Bayan Muna

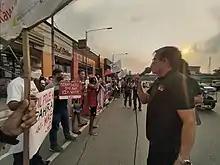
Bayan Muna Congressman Ferdinand Gaite speaking in a mobilization against oil price hike, March 18, 2022.

Bayan Muna is a party-list in the Philippines, a member of the leftist political coalition Makabayan. The motto of the party is ""New Politics, the Politics of Change"", against "traditional, elitist, pro-imperialist politics". Its platform includes the advocation of a government that progressively supports the working class, with meaningful representation of all democratic sectors in the Philippines. Bayan Muna was the second most popular party-list party in the 2007 Philippine elections. In 2009, Bayan Muna Representative Satur Ocampo and former Bayan Muna and incumbent Gabriela Representative Liza Maza ran for senate seats as guest candidates under the ticket of billionaire real estate magnate Senator Manny Villar. Ocampo said that their common objective “is to emancipate the people from widespread poverty and social injustice."